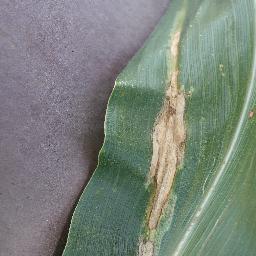
Label: Corn_(Maize)___Northern_Leaf_Blight